Power key

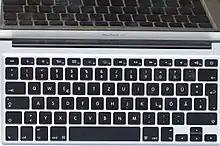
The modern MacBook Air includes a power key with the "1 in a circle" icon.

The Apple Desktop Bus (ADB) was introduced on the Apple IIGS in 1986. This peripheral bus was intended to connect low-speed input devices like keyboards and computer mice. Looking for a low-cost connector, the design team selected the 4-pin mini-DIN connector, which is also used for S-Video. ADB only used one data pin and +5V and ground, leaving one pin free. This was used to implement the "PSW" connection, used to turn on the machine. A separate connection was required as the keyboard controller of machines of this era was not powered when the machine was powered down.